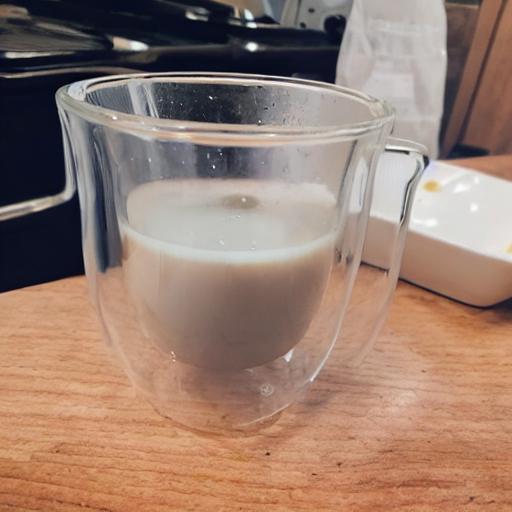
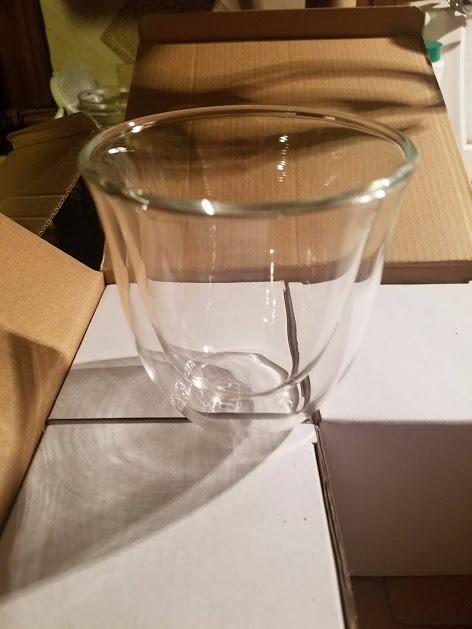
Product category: items_mug
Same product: no